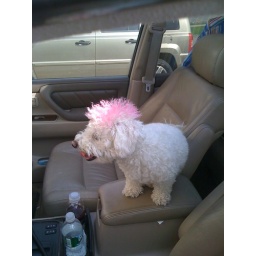
Small dog with a pink Mohawk in a Land Cruiser.